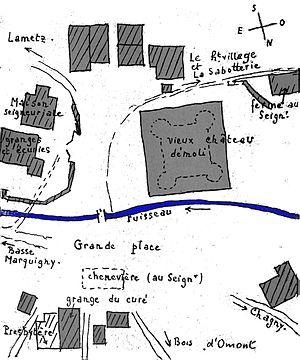
issu de l'almanach matot-braine. Carte de 1766.
Marquigny est une commune française, située dans le département des Ardennes en région Grand Est.